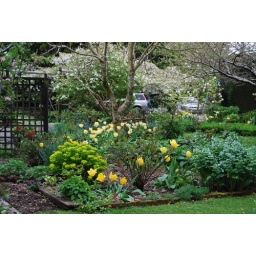
I had a ball looking around the garden at the cold climate plants that are impossible to grow at home.